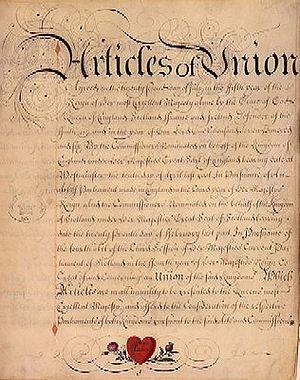
Les actes d'Union de 1707 sont deux lois du Parlement, l'une anglaise, l'autre écossaise, ratifiant le traité d'Union des deux royaumes signé en 1706, entraînant la naissance du royaume de Grande-Bretagne.